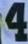
Number: 4